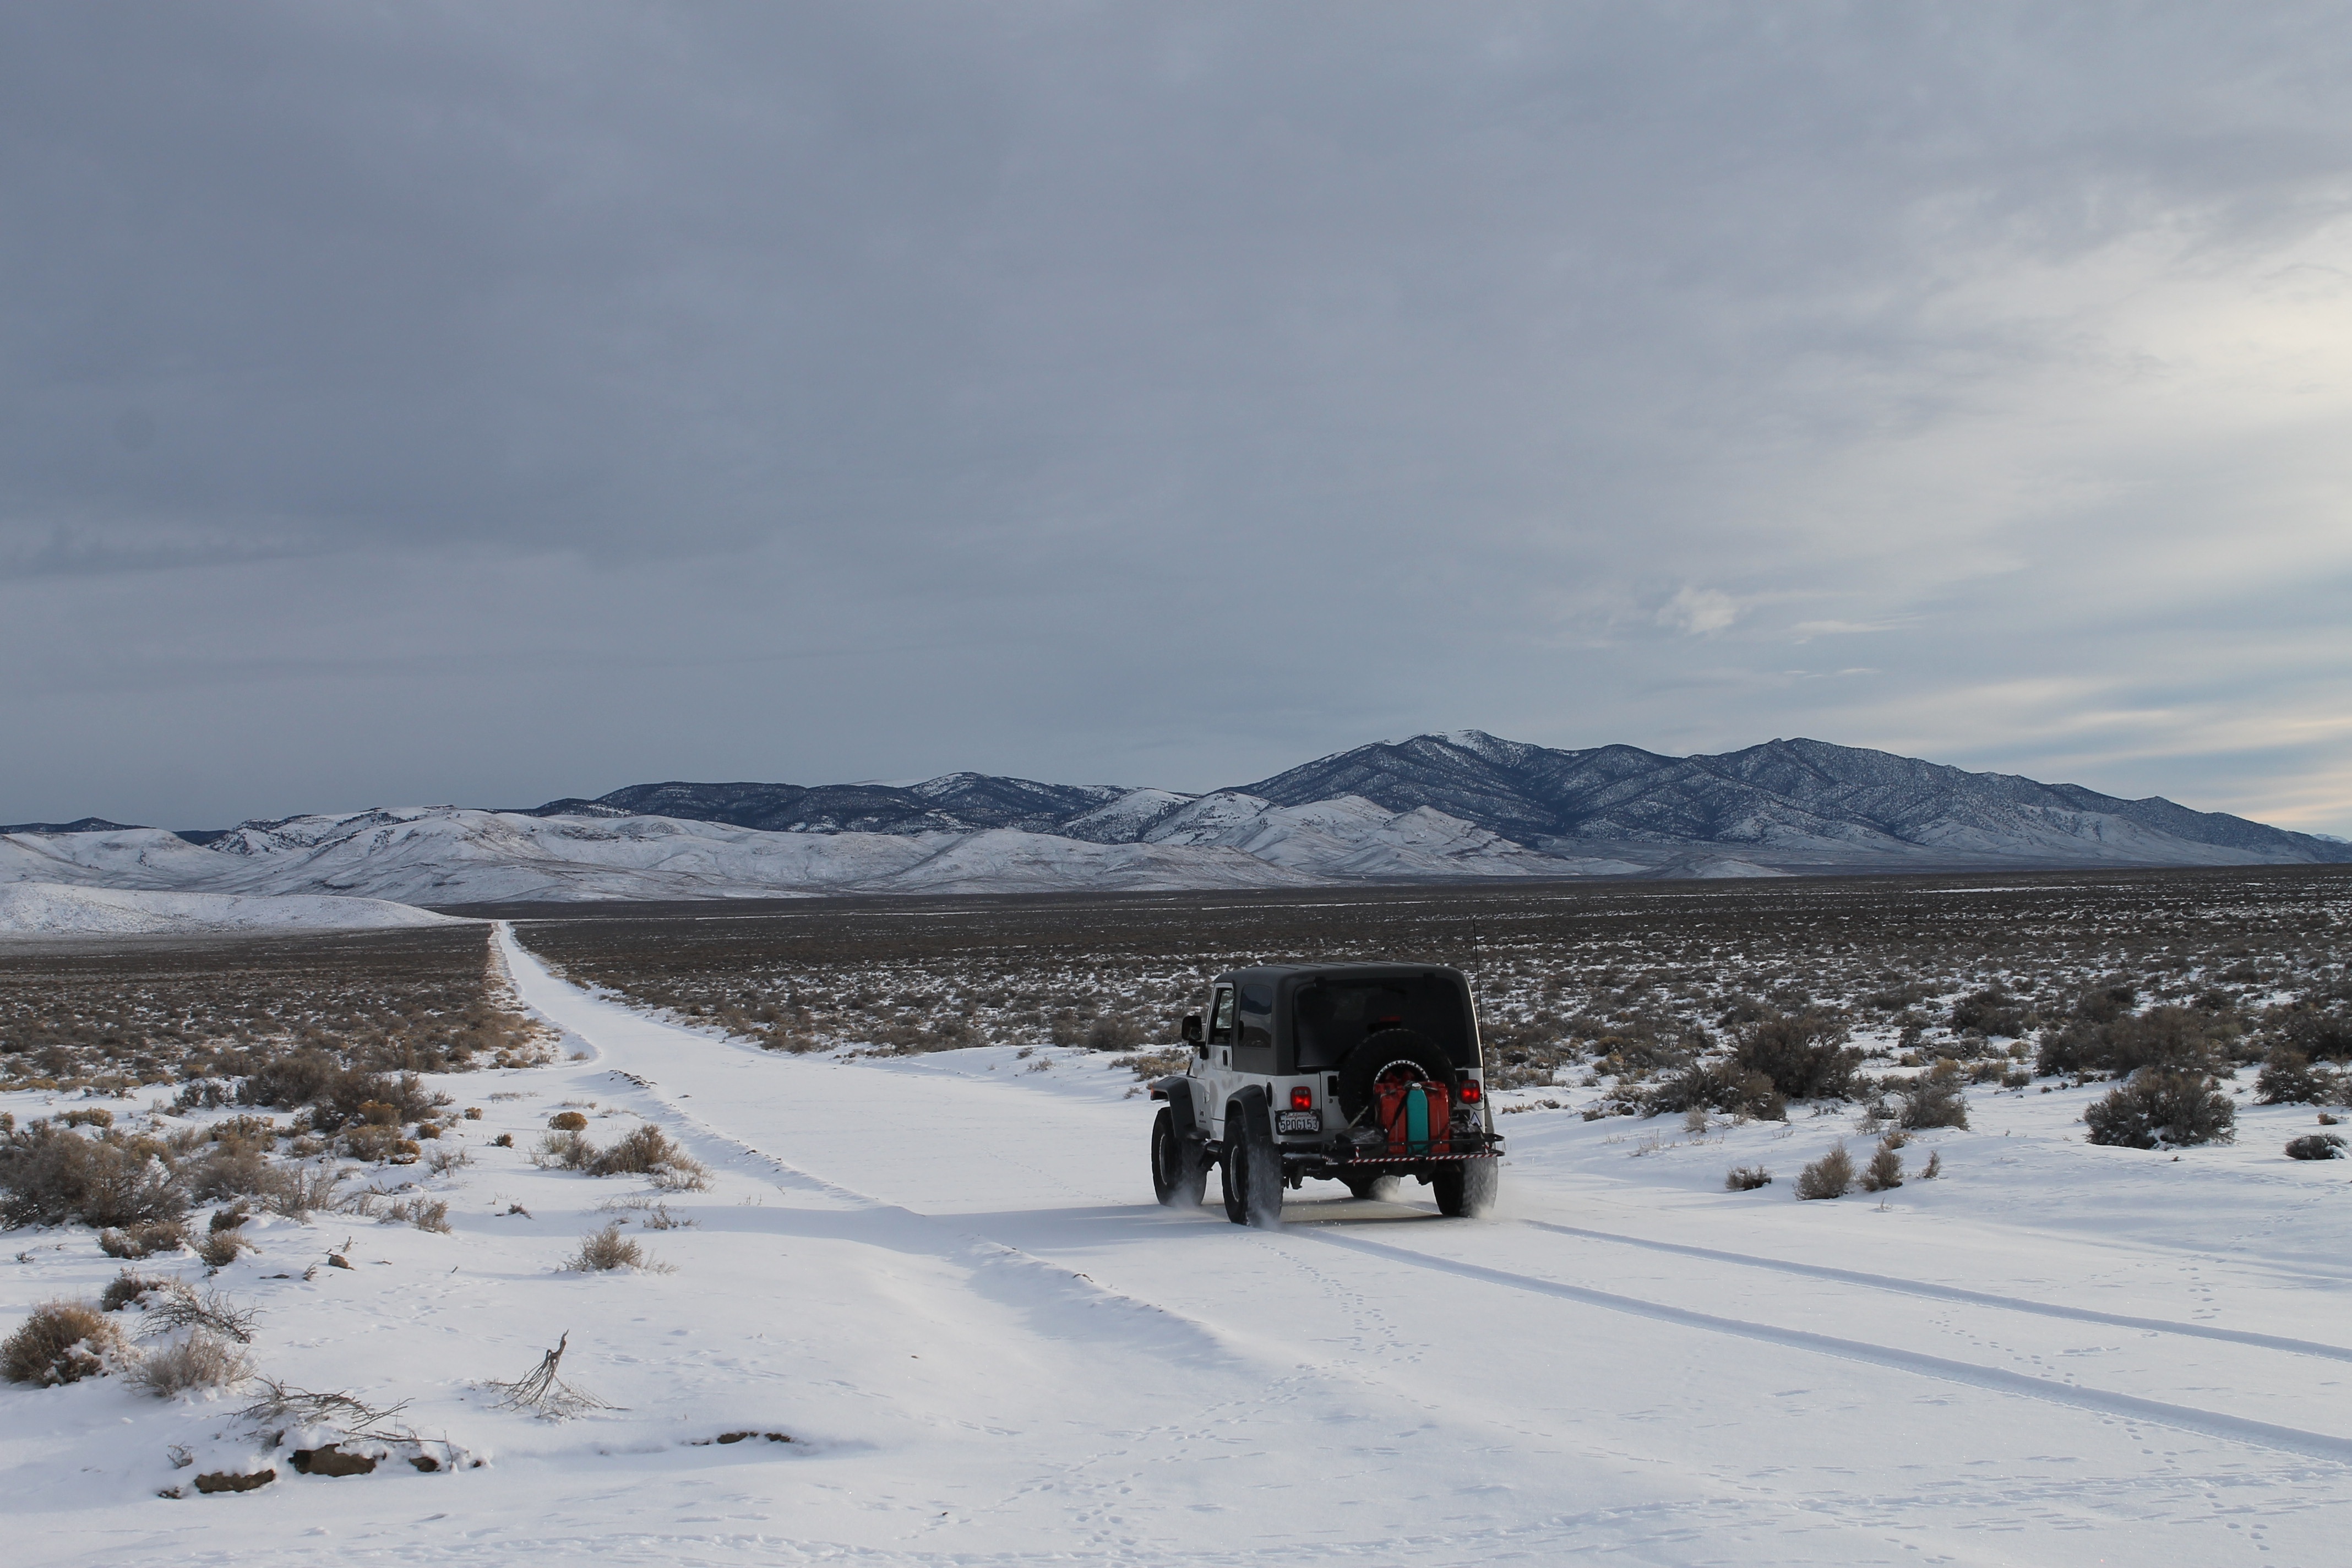
outdoor, wilderness, mountain, snow, winter, sky, desert, jeep, ice, vehicle, weather, arctic, lonely, season, expedition, mountains, climate, nevada, untouched, wrangler tj, geological phenomenon